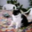
Label: cat